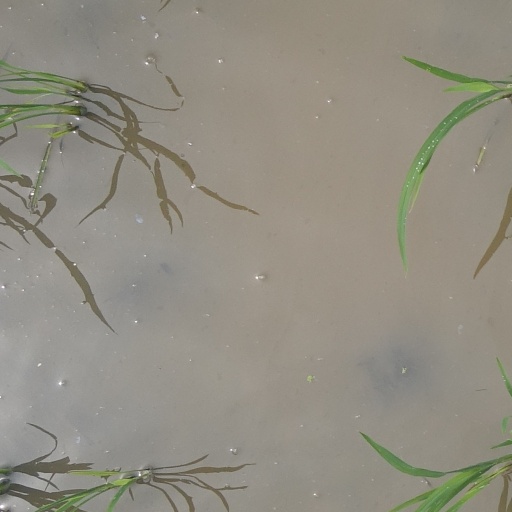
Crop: rice